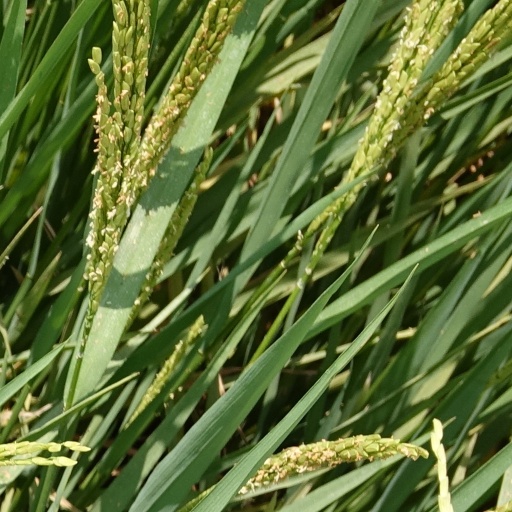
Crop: rice